Negotiating with the Dead

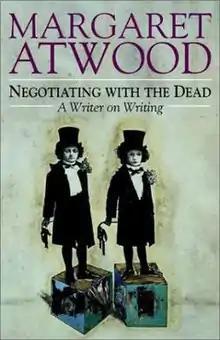
First edition cover

Negotiating with the Dead: A Writer on Writing is a non-fiction work by Canadian author Margaret Atwood. Cambridge University Press first published it in 2002.